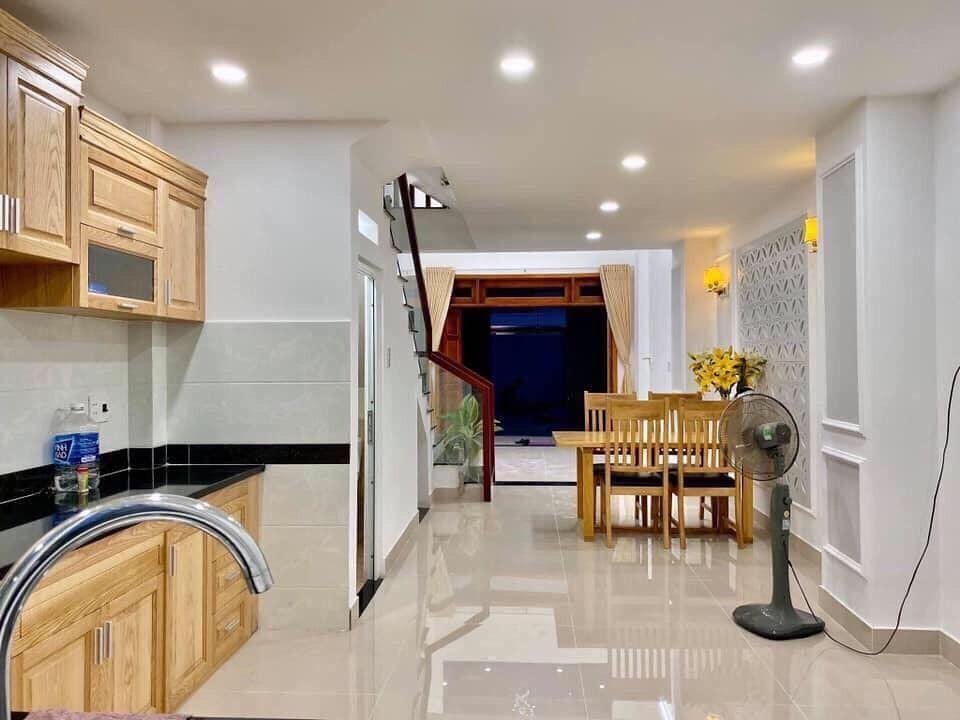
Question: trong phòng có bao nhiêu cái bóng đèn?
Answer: sáu cái